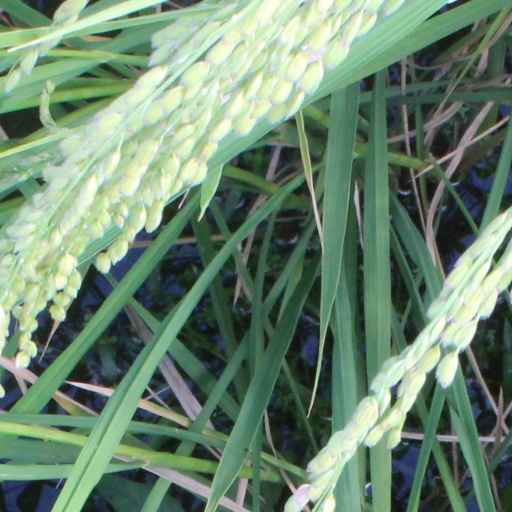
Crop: rice